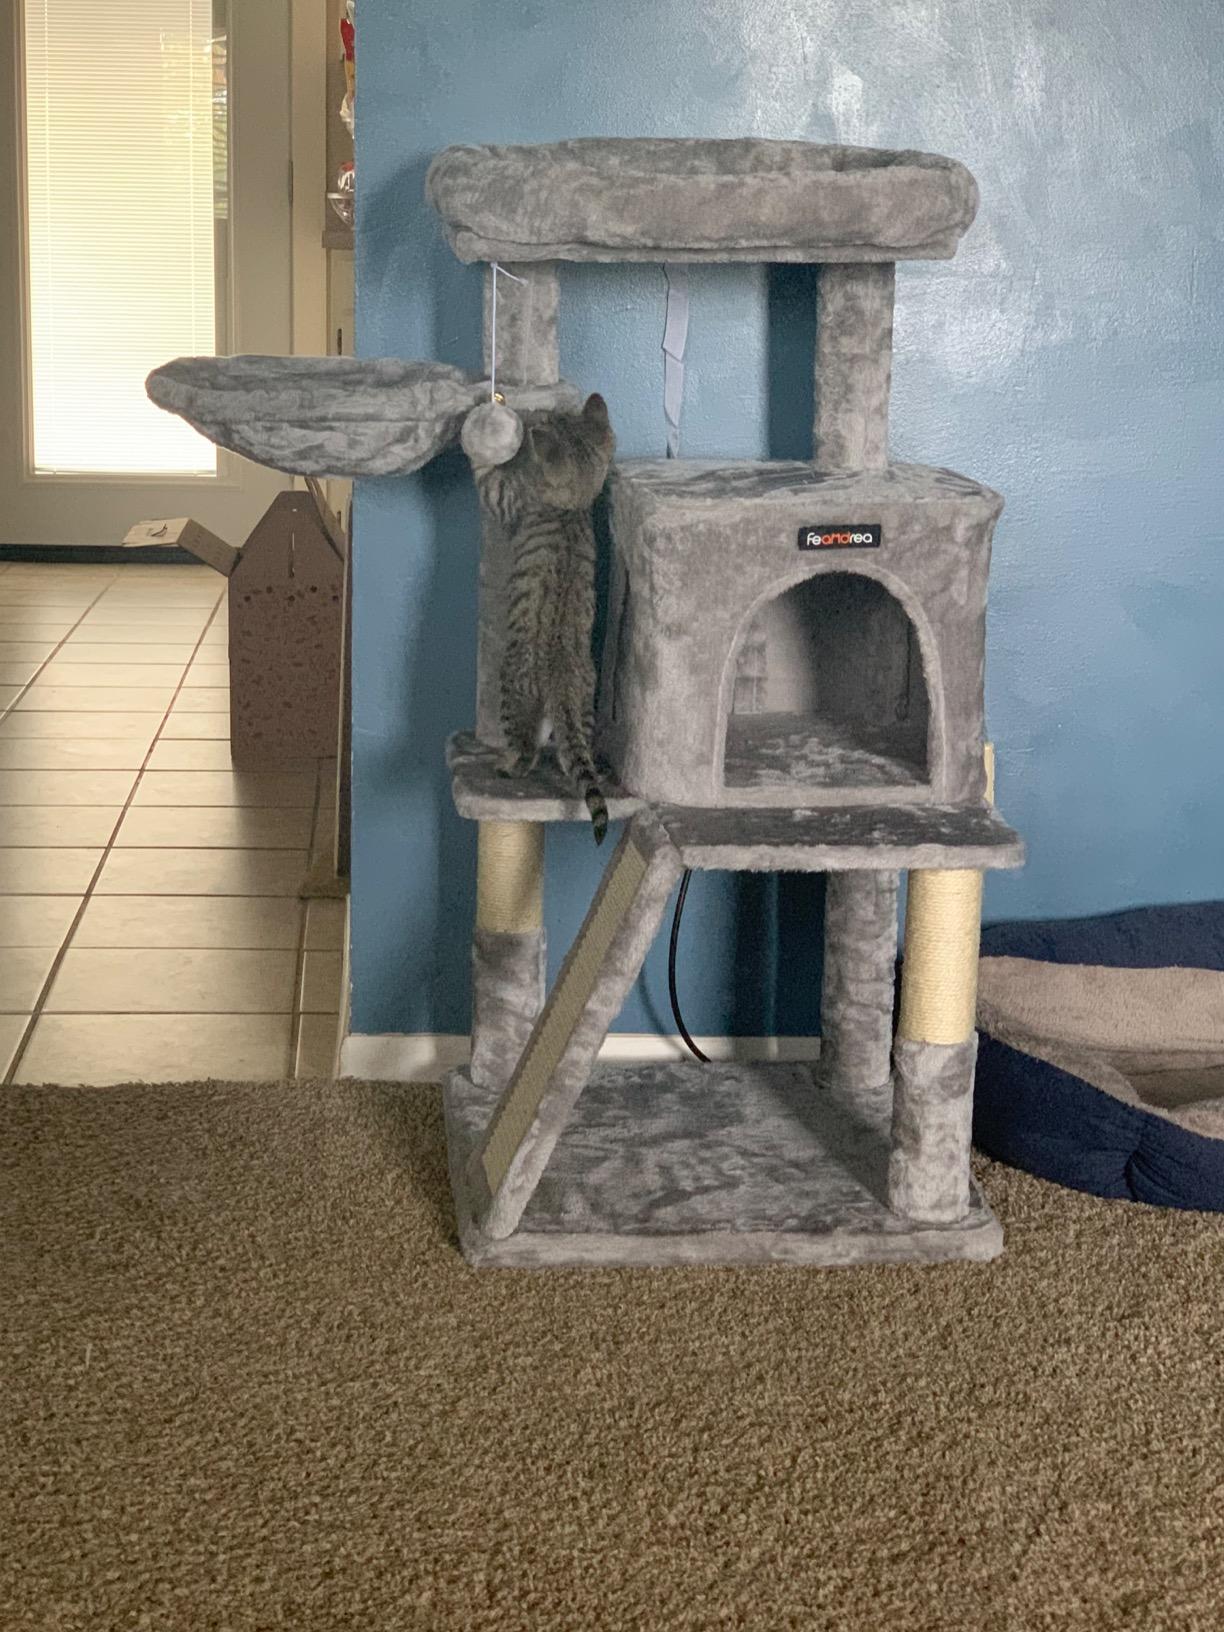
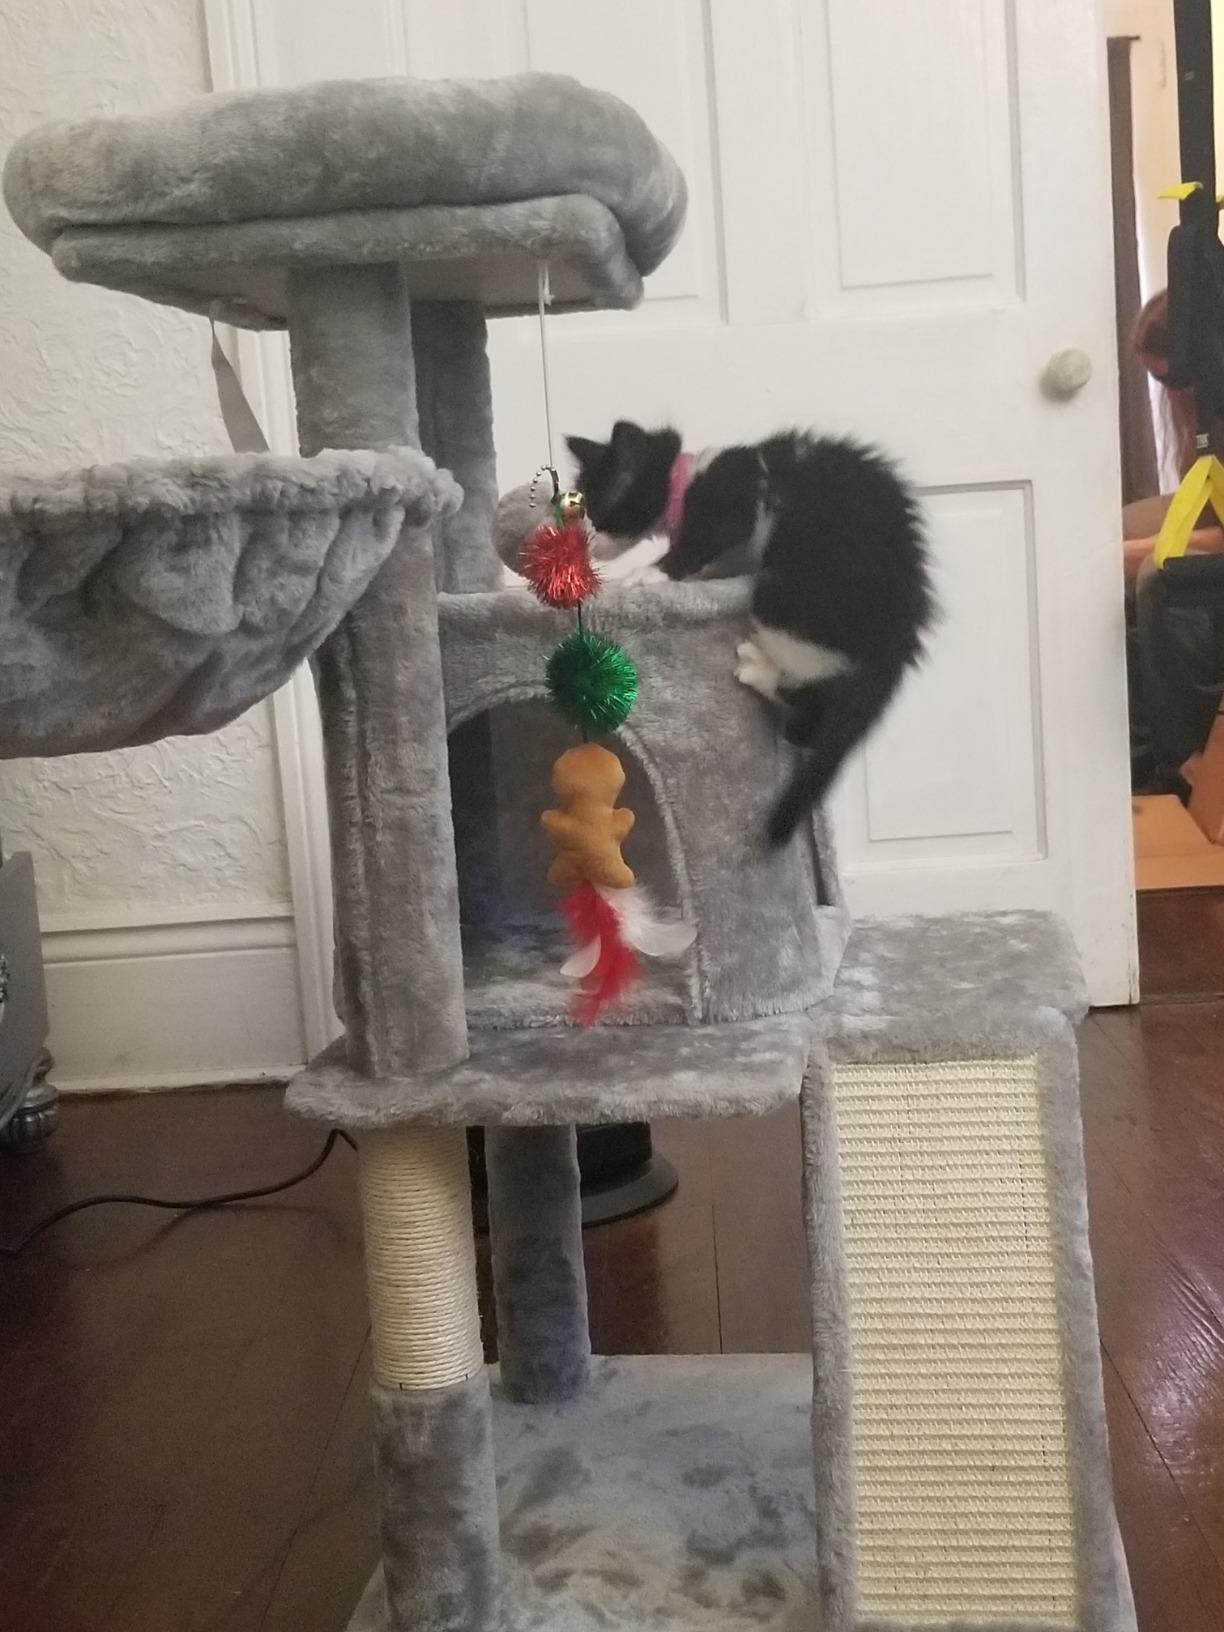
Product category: items_cat tree
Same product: yes